Valerio Castello

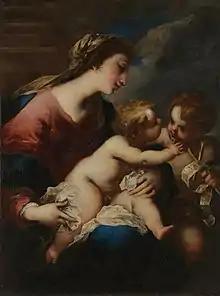
"The Virgin and Child with Saint John the Baptist"

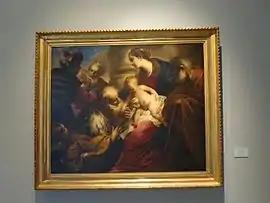
"Adoration of the Magi", circa 1650 (MBA Strasbourg)

Valerio Castello (1624October 1659) born in Genoa, was an Italian painter of the Baroque period and one of the pre-eminent Ligurian painters of his time. His art drew inspiration from a wide range of sources. He painted on canvas and fresco.